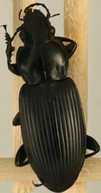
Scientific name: Pterostichus melanarius
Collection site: Woodworth Site (WOOD), plot WOOD_023